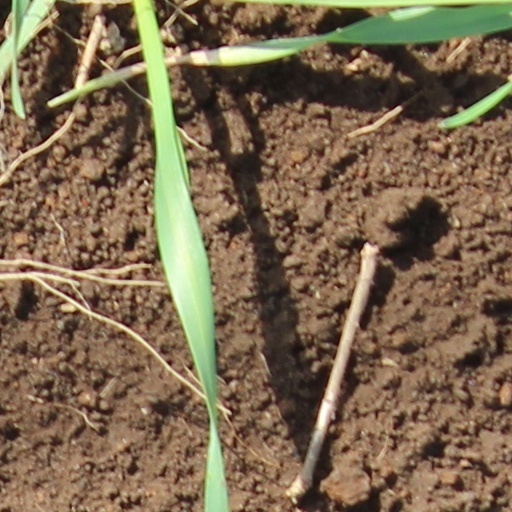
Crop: wheat